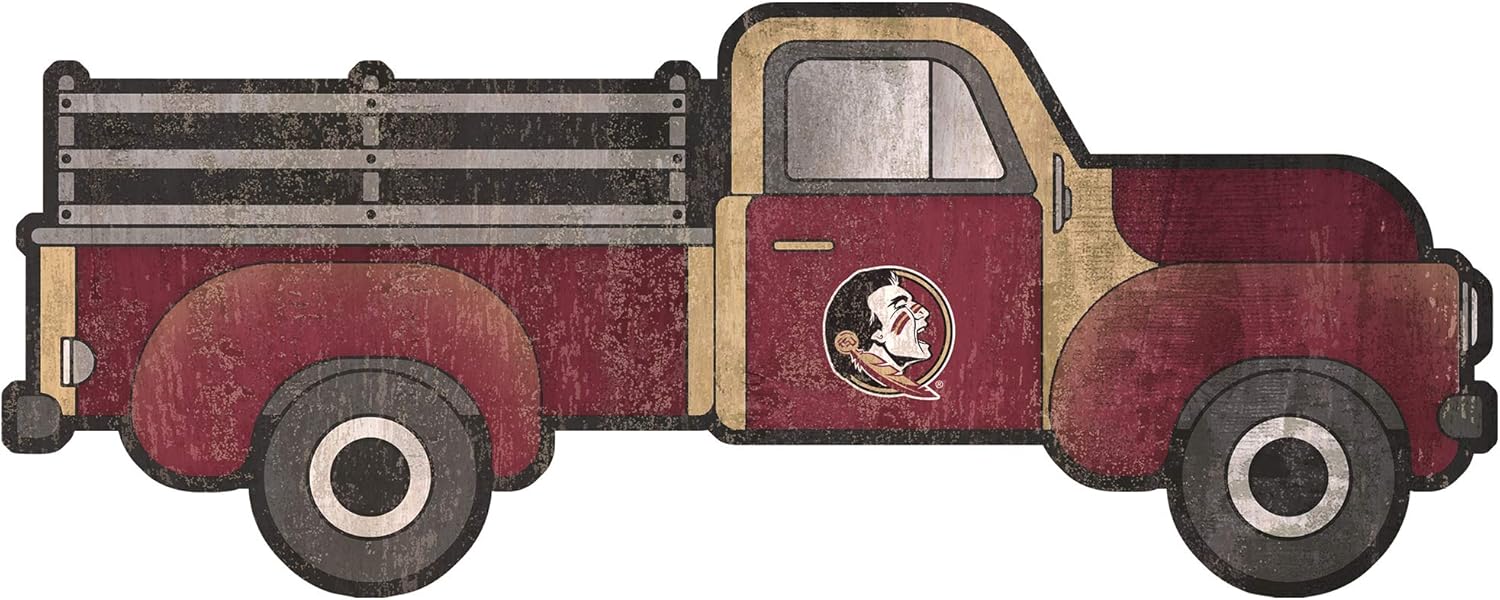
NCAA Florida State Seminoles Unisex Florida State 15in Truck cutout, Team Color, 15 inch
Category: Sports & Outdoors
Florida State Seminoles Team 15" truck cutout. Decorative team sign. Great for any room. Show team pride. American made sign.
Features: Country Of Origin: United States | Package Weight: 2.0 Pounds | Package Dimensions: 53.34 L X 27.94 W X 1.27 H (Centimeters) | Product Type: Sporting Goods